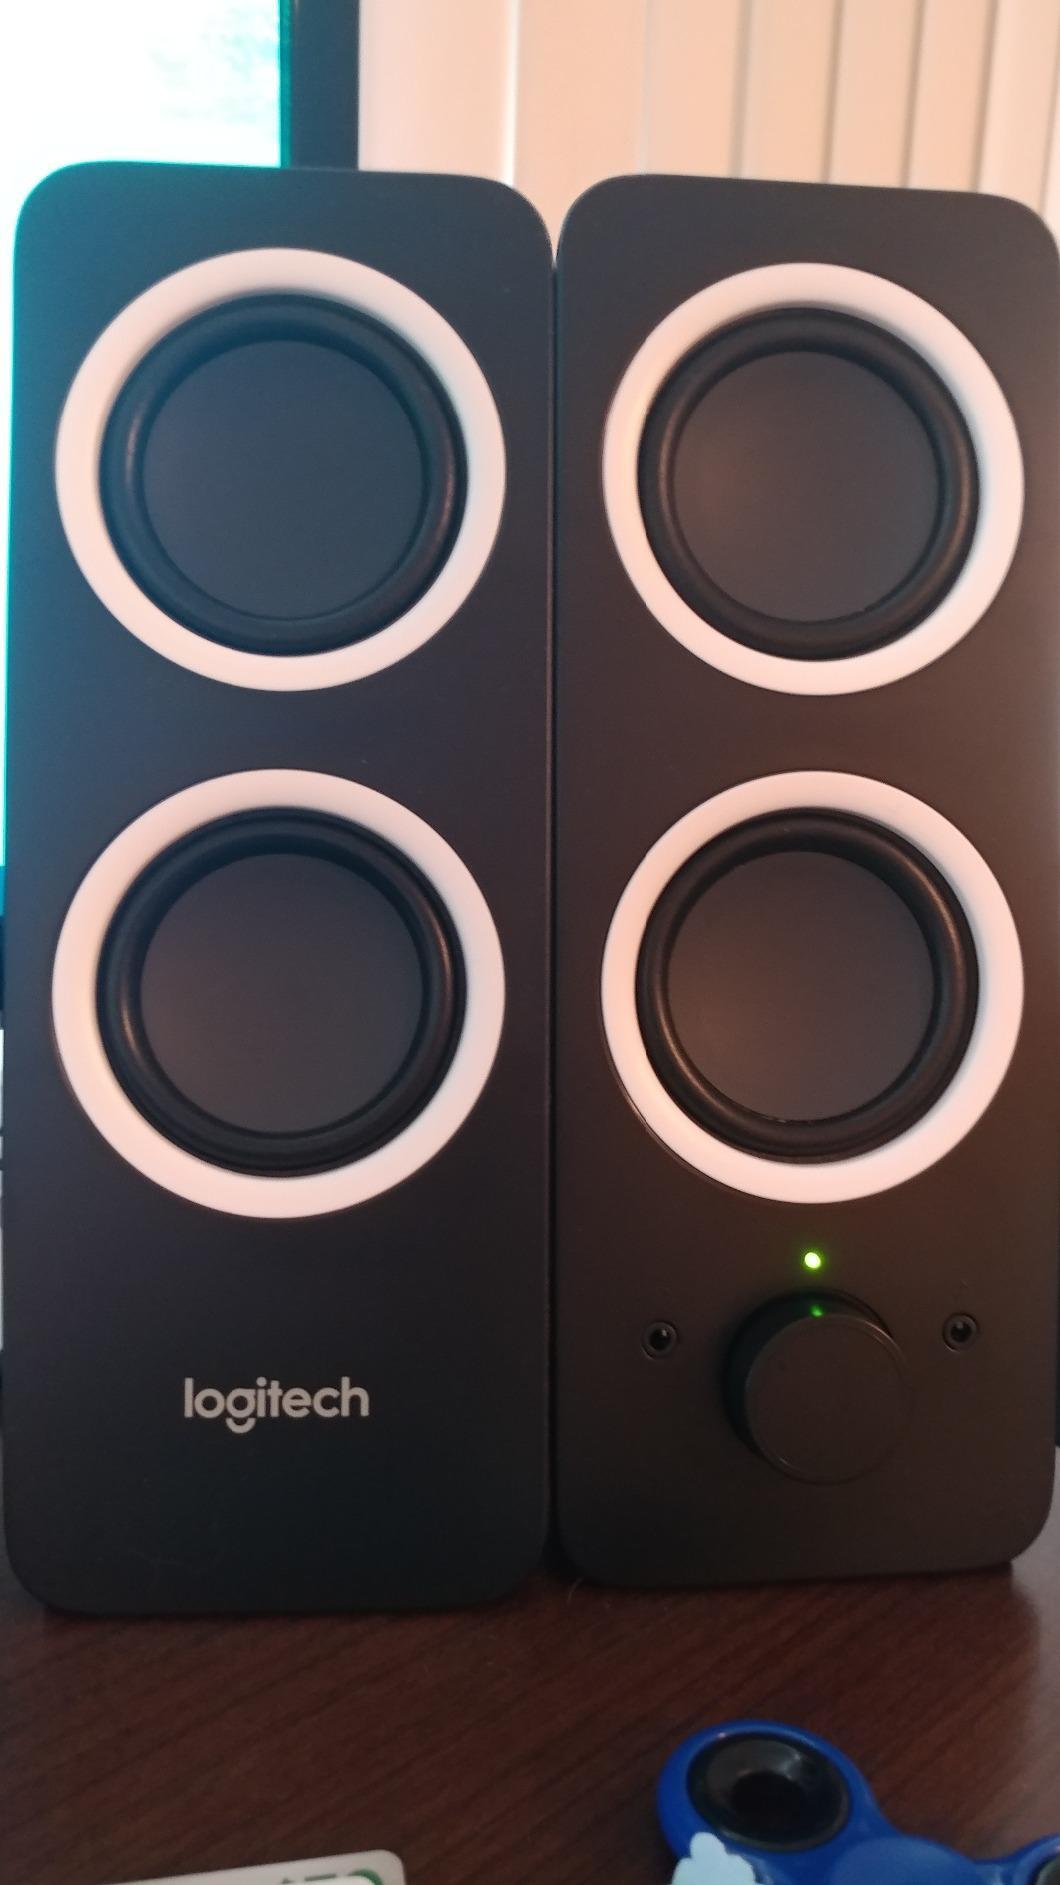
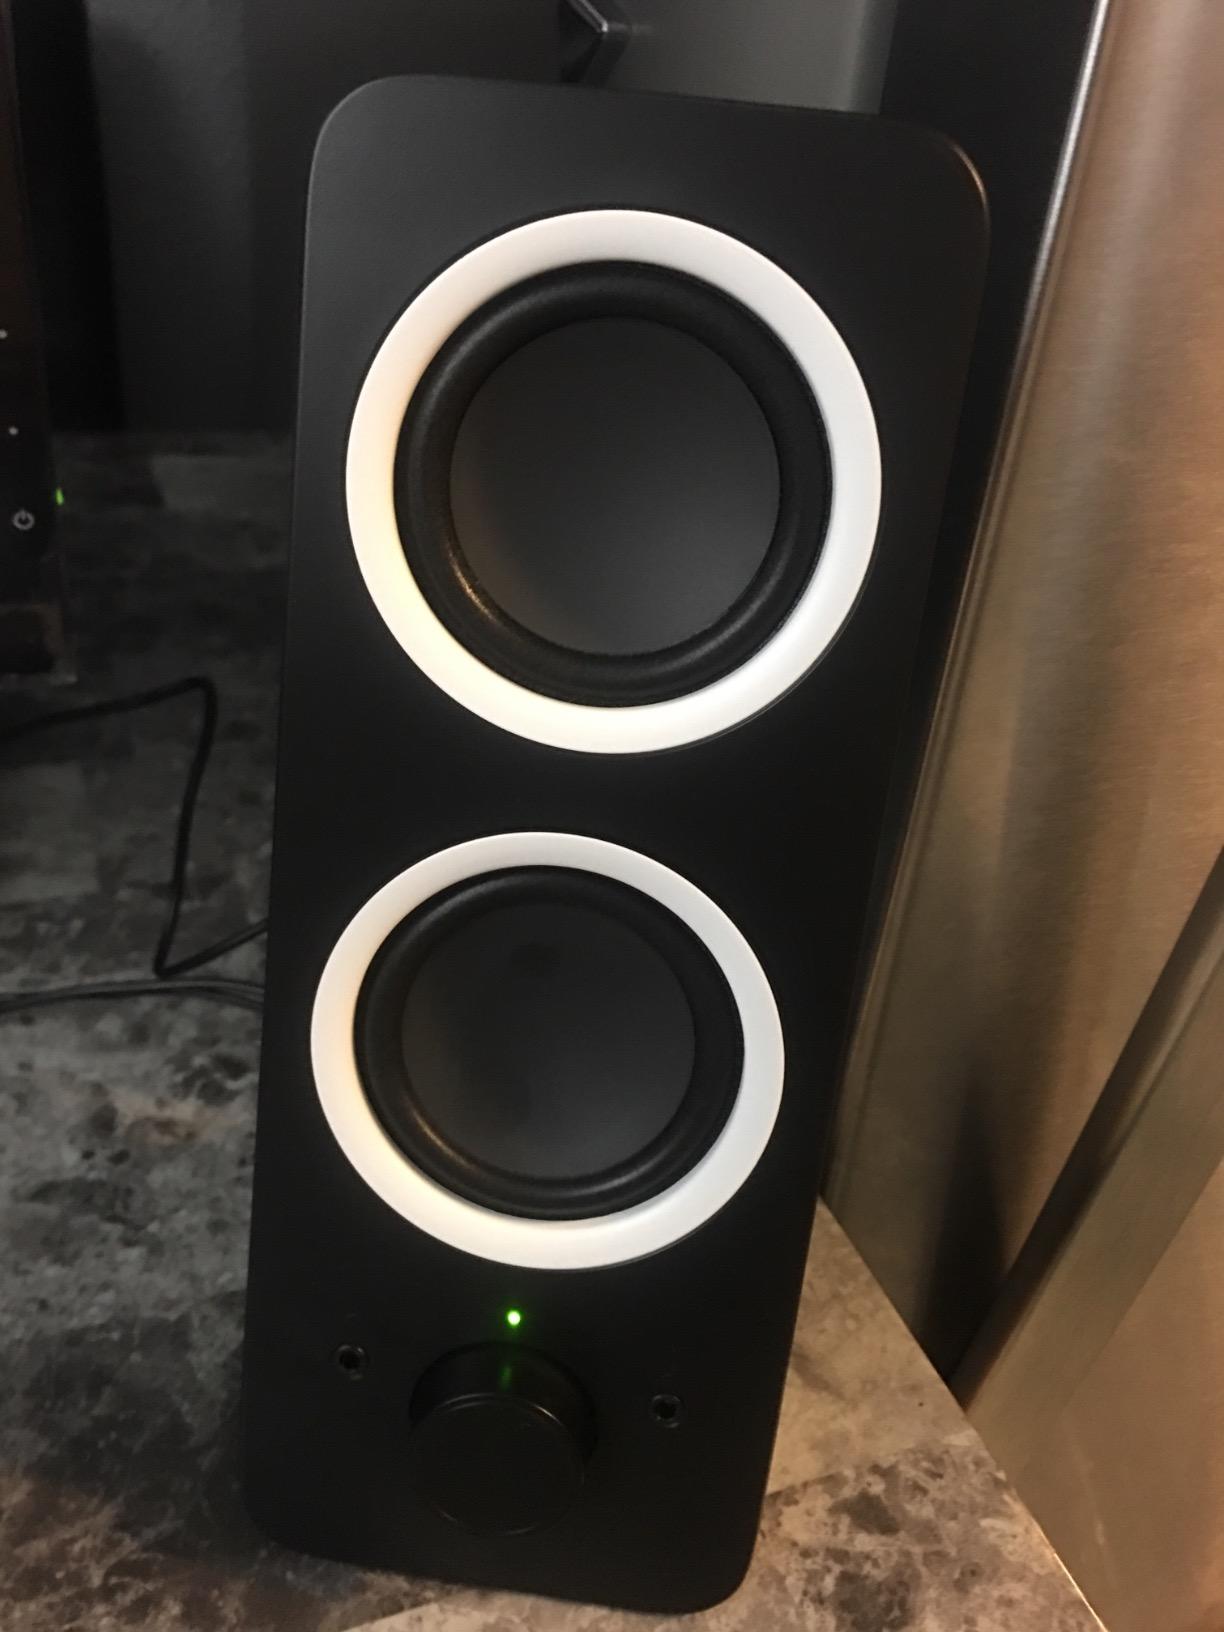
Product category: speaker
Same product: yes